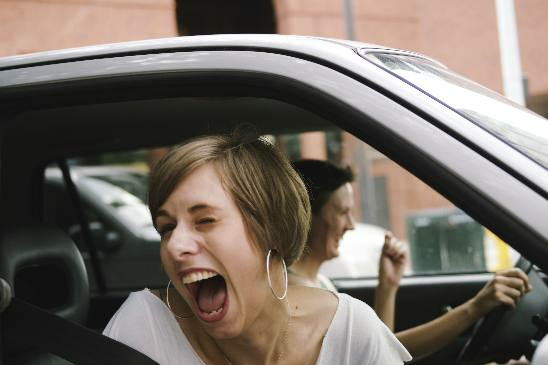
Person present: Yes